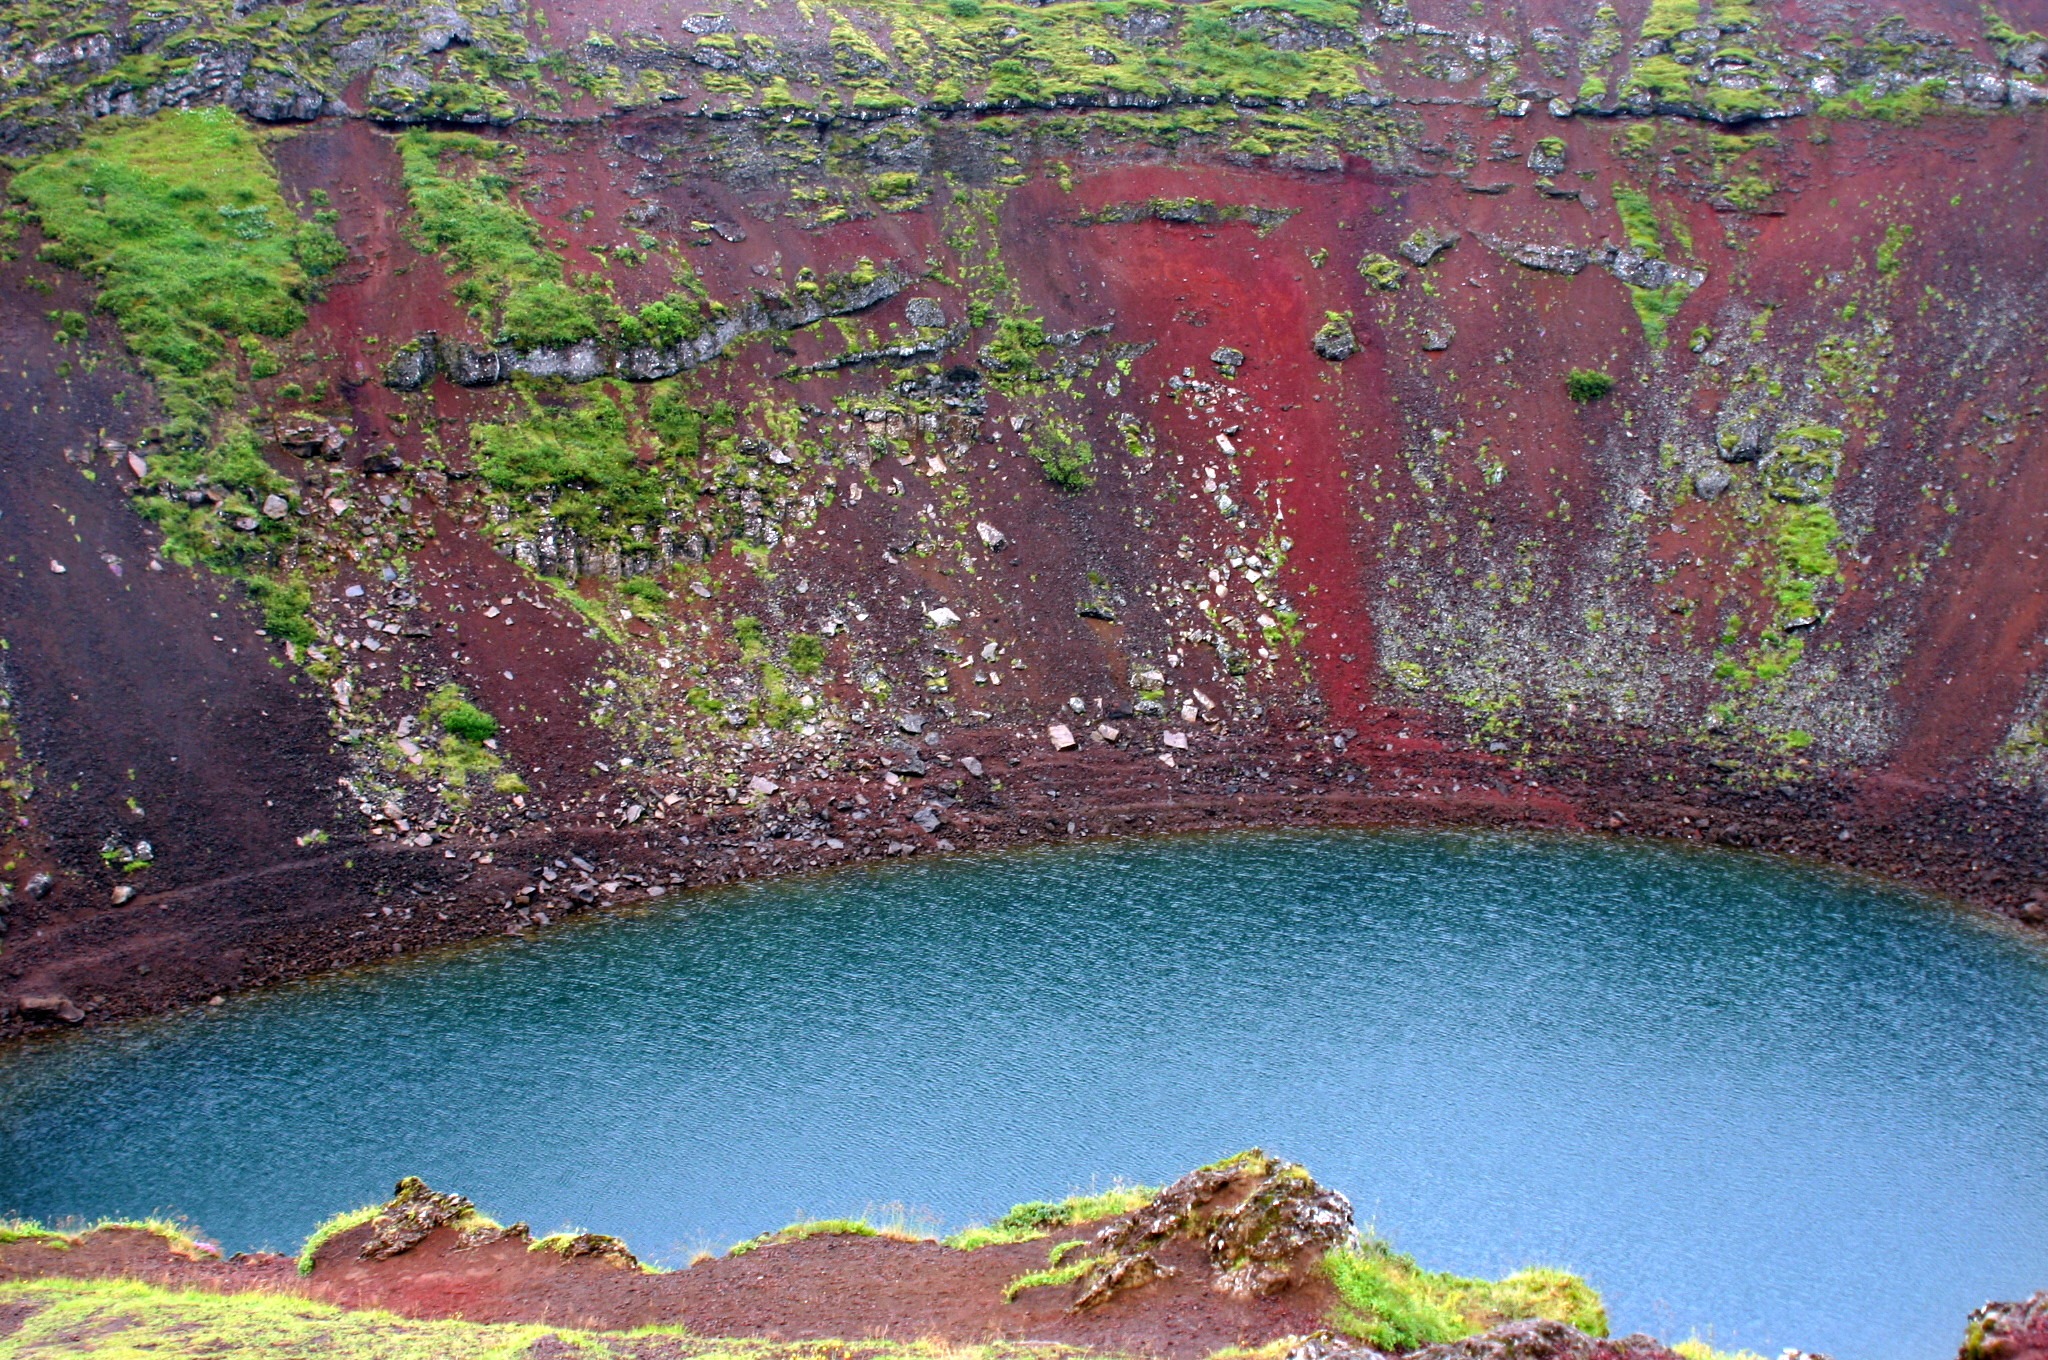
landscape, flower, pond, reflection, volcano, crater, iceland, terrain, waterway, body of water, crater lake, volcanic crater